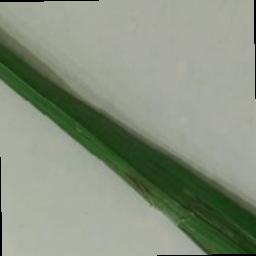
Label: Rice___Brown_Spot